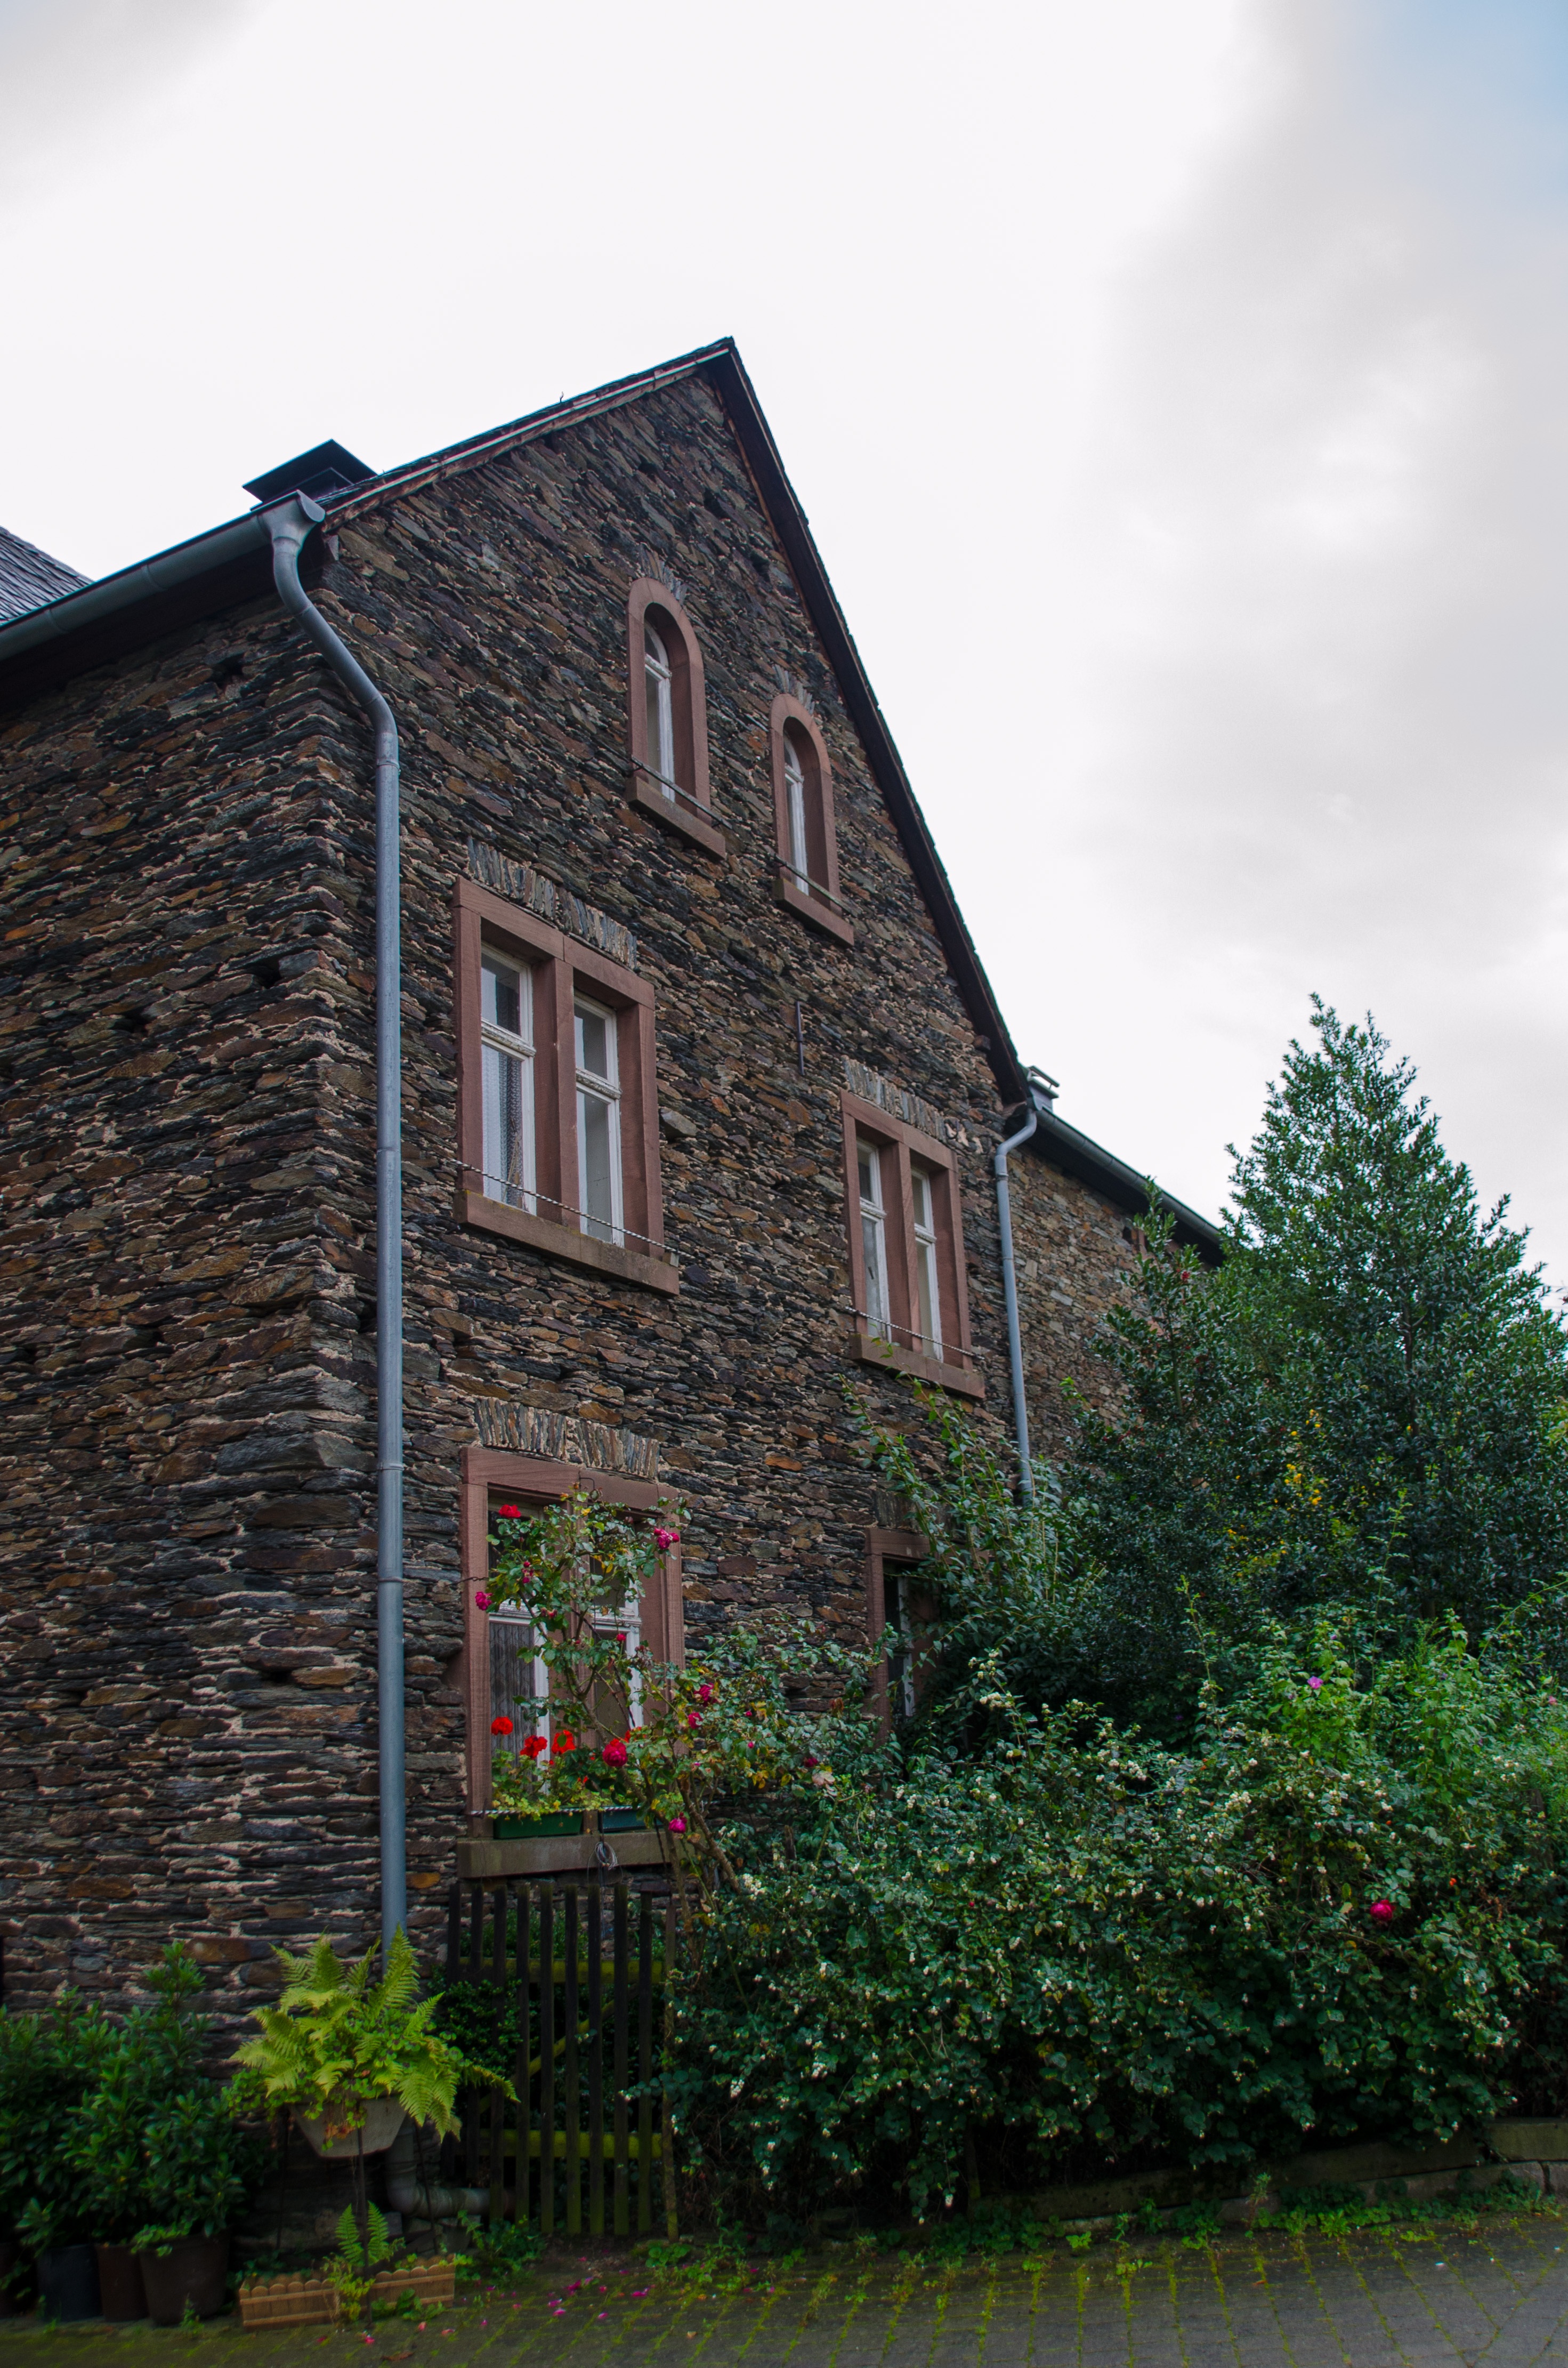
architecture, house, roof, building, home, village, cottage, facade, church, old house, old town, estate, mosel, neighbourhood, rural area, housewife, stone house, wine village, residential area